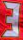
Number: 3